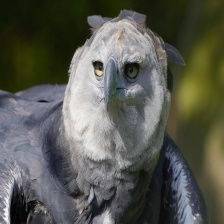
Species: HARPY EAGLE
Scientific name: HARPIA HARPYJA